Question: Please indicate a possible affordance area of bicycle that can be used for holding with hands
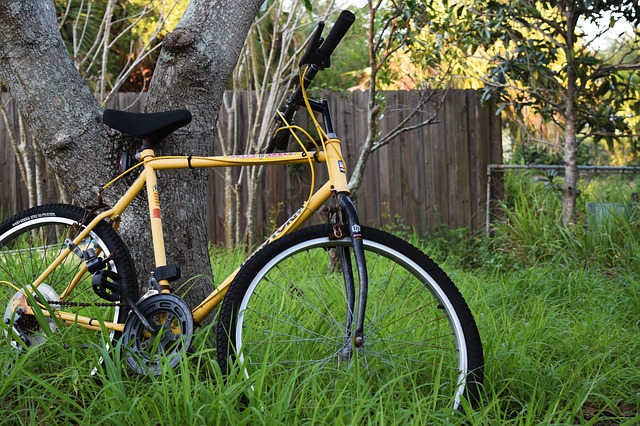
Answer: [266.5, 8, 360.5, 154]